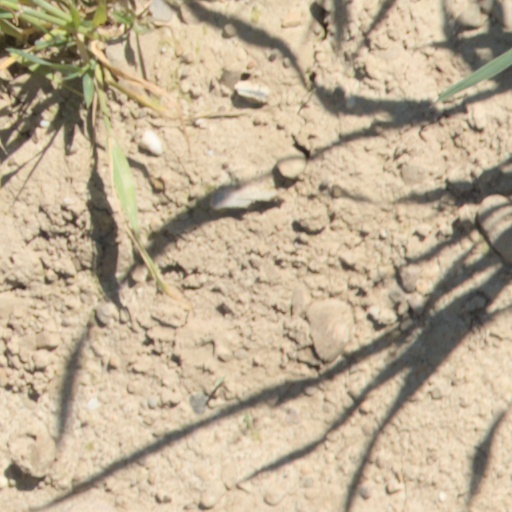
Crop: wheat